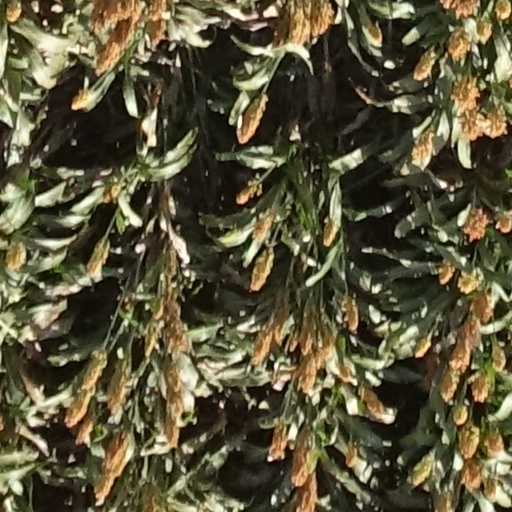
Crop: sorghum